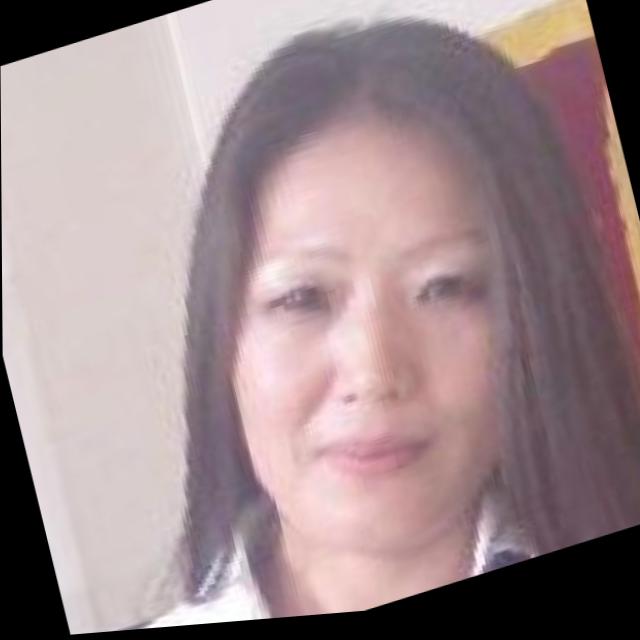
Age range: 45-64